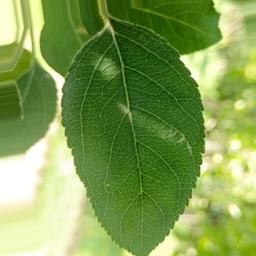
Label: Healthy